Claire Byrne

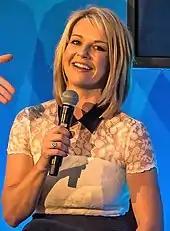
Byrne at RTÉ's winter season launch in 2015

In a major shake up of news broadcasts on RTÉ in early 2013, Byrne joined the current affairs programme "Prime Time" as an anchor alongside Miriam O'Callaghan and Pat Kenny.